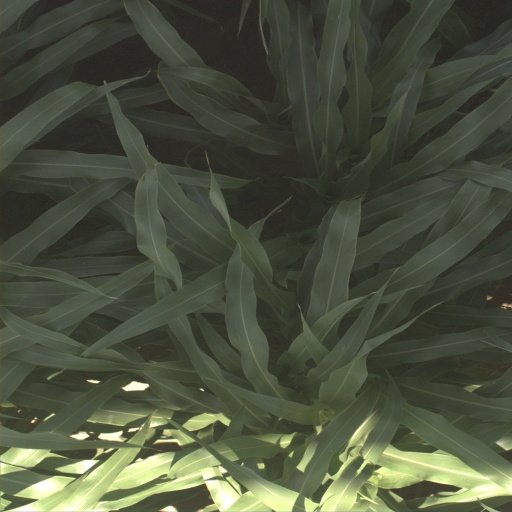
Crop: sorghum